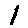
Label: 1